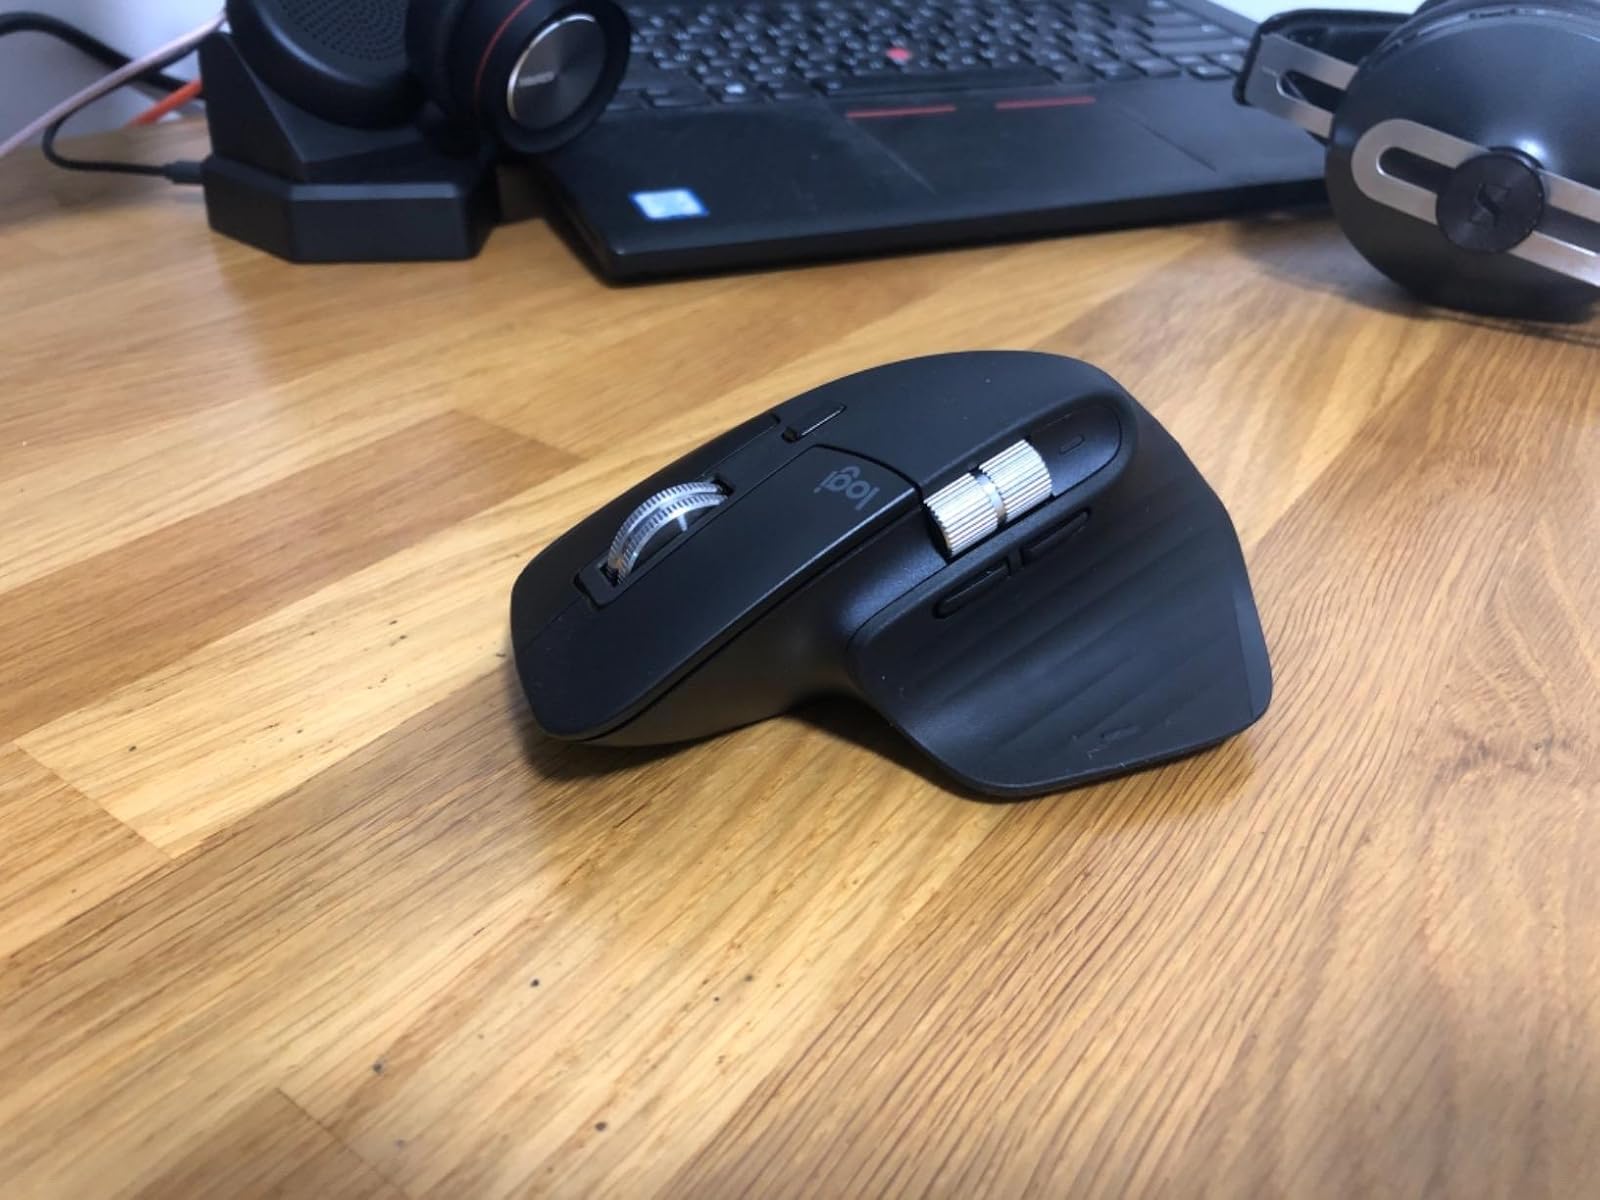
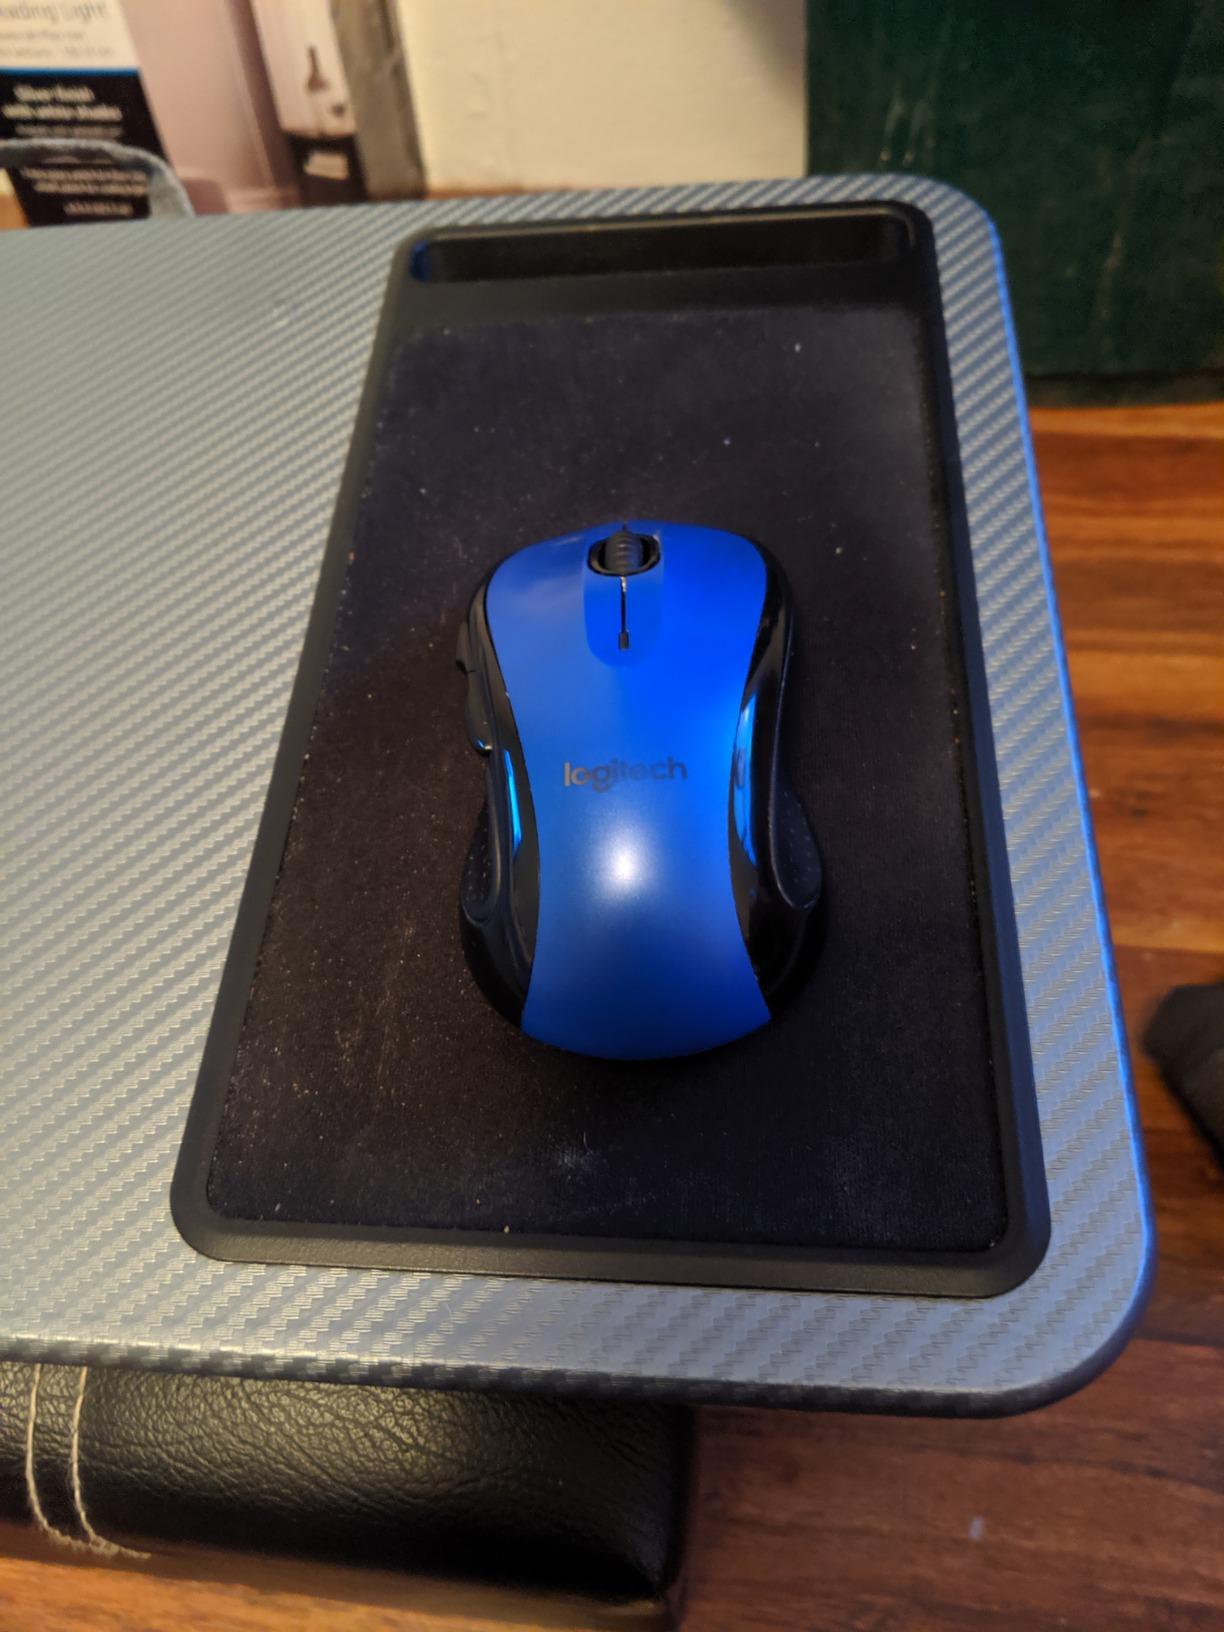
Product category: mouse
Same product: no